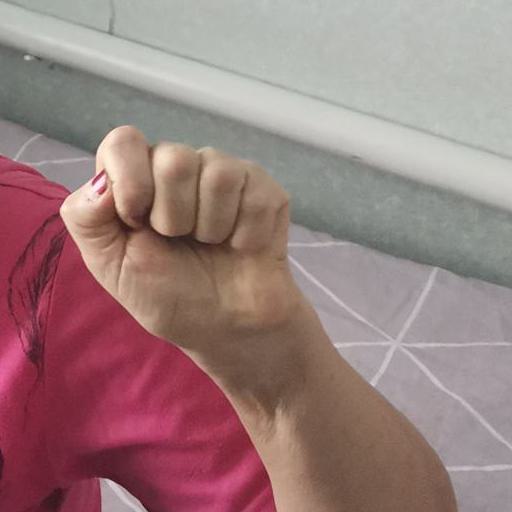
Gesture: fist